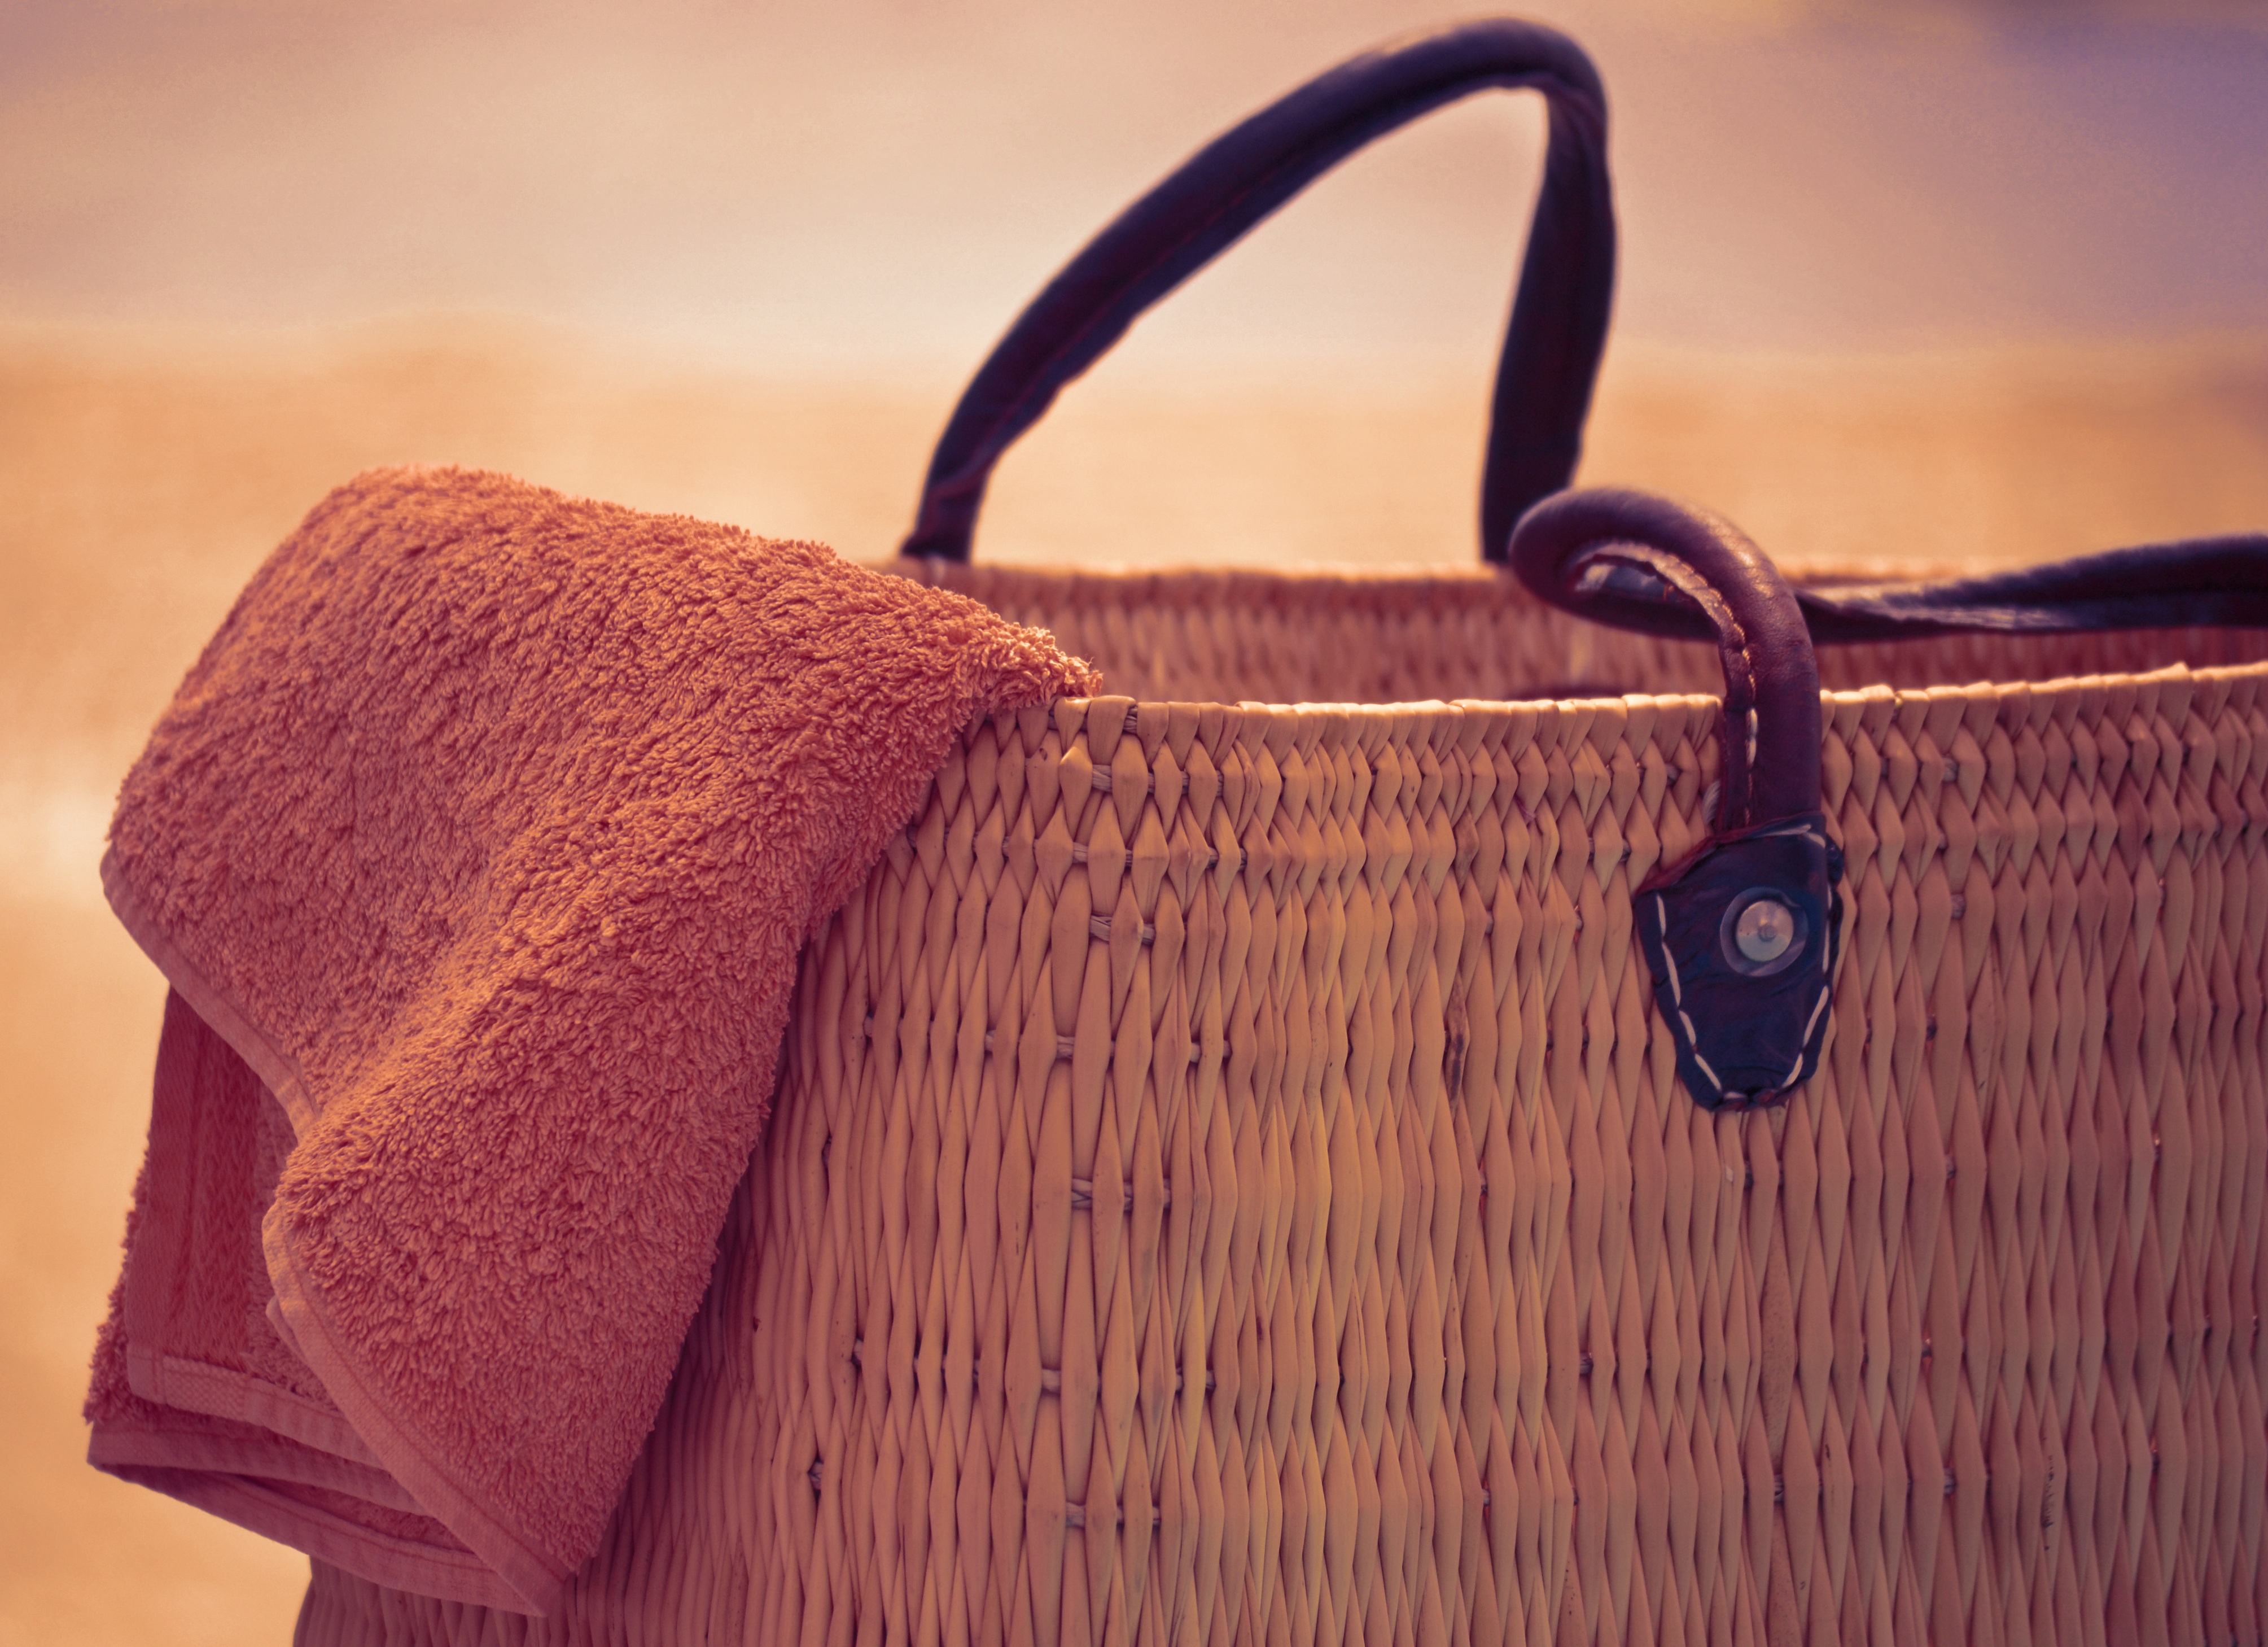
beach, sea, sun, summer, vacation, recreation, tropical, holiday, bag, lifestyle, leisure, material, towel, handbag, relaxing, textile, art, resort, accessory, beach bag and towel